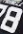
Number: 8